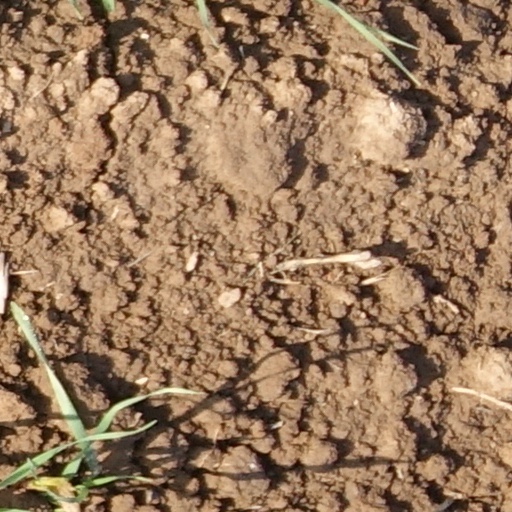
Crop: wheat